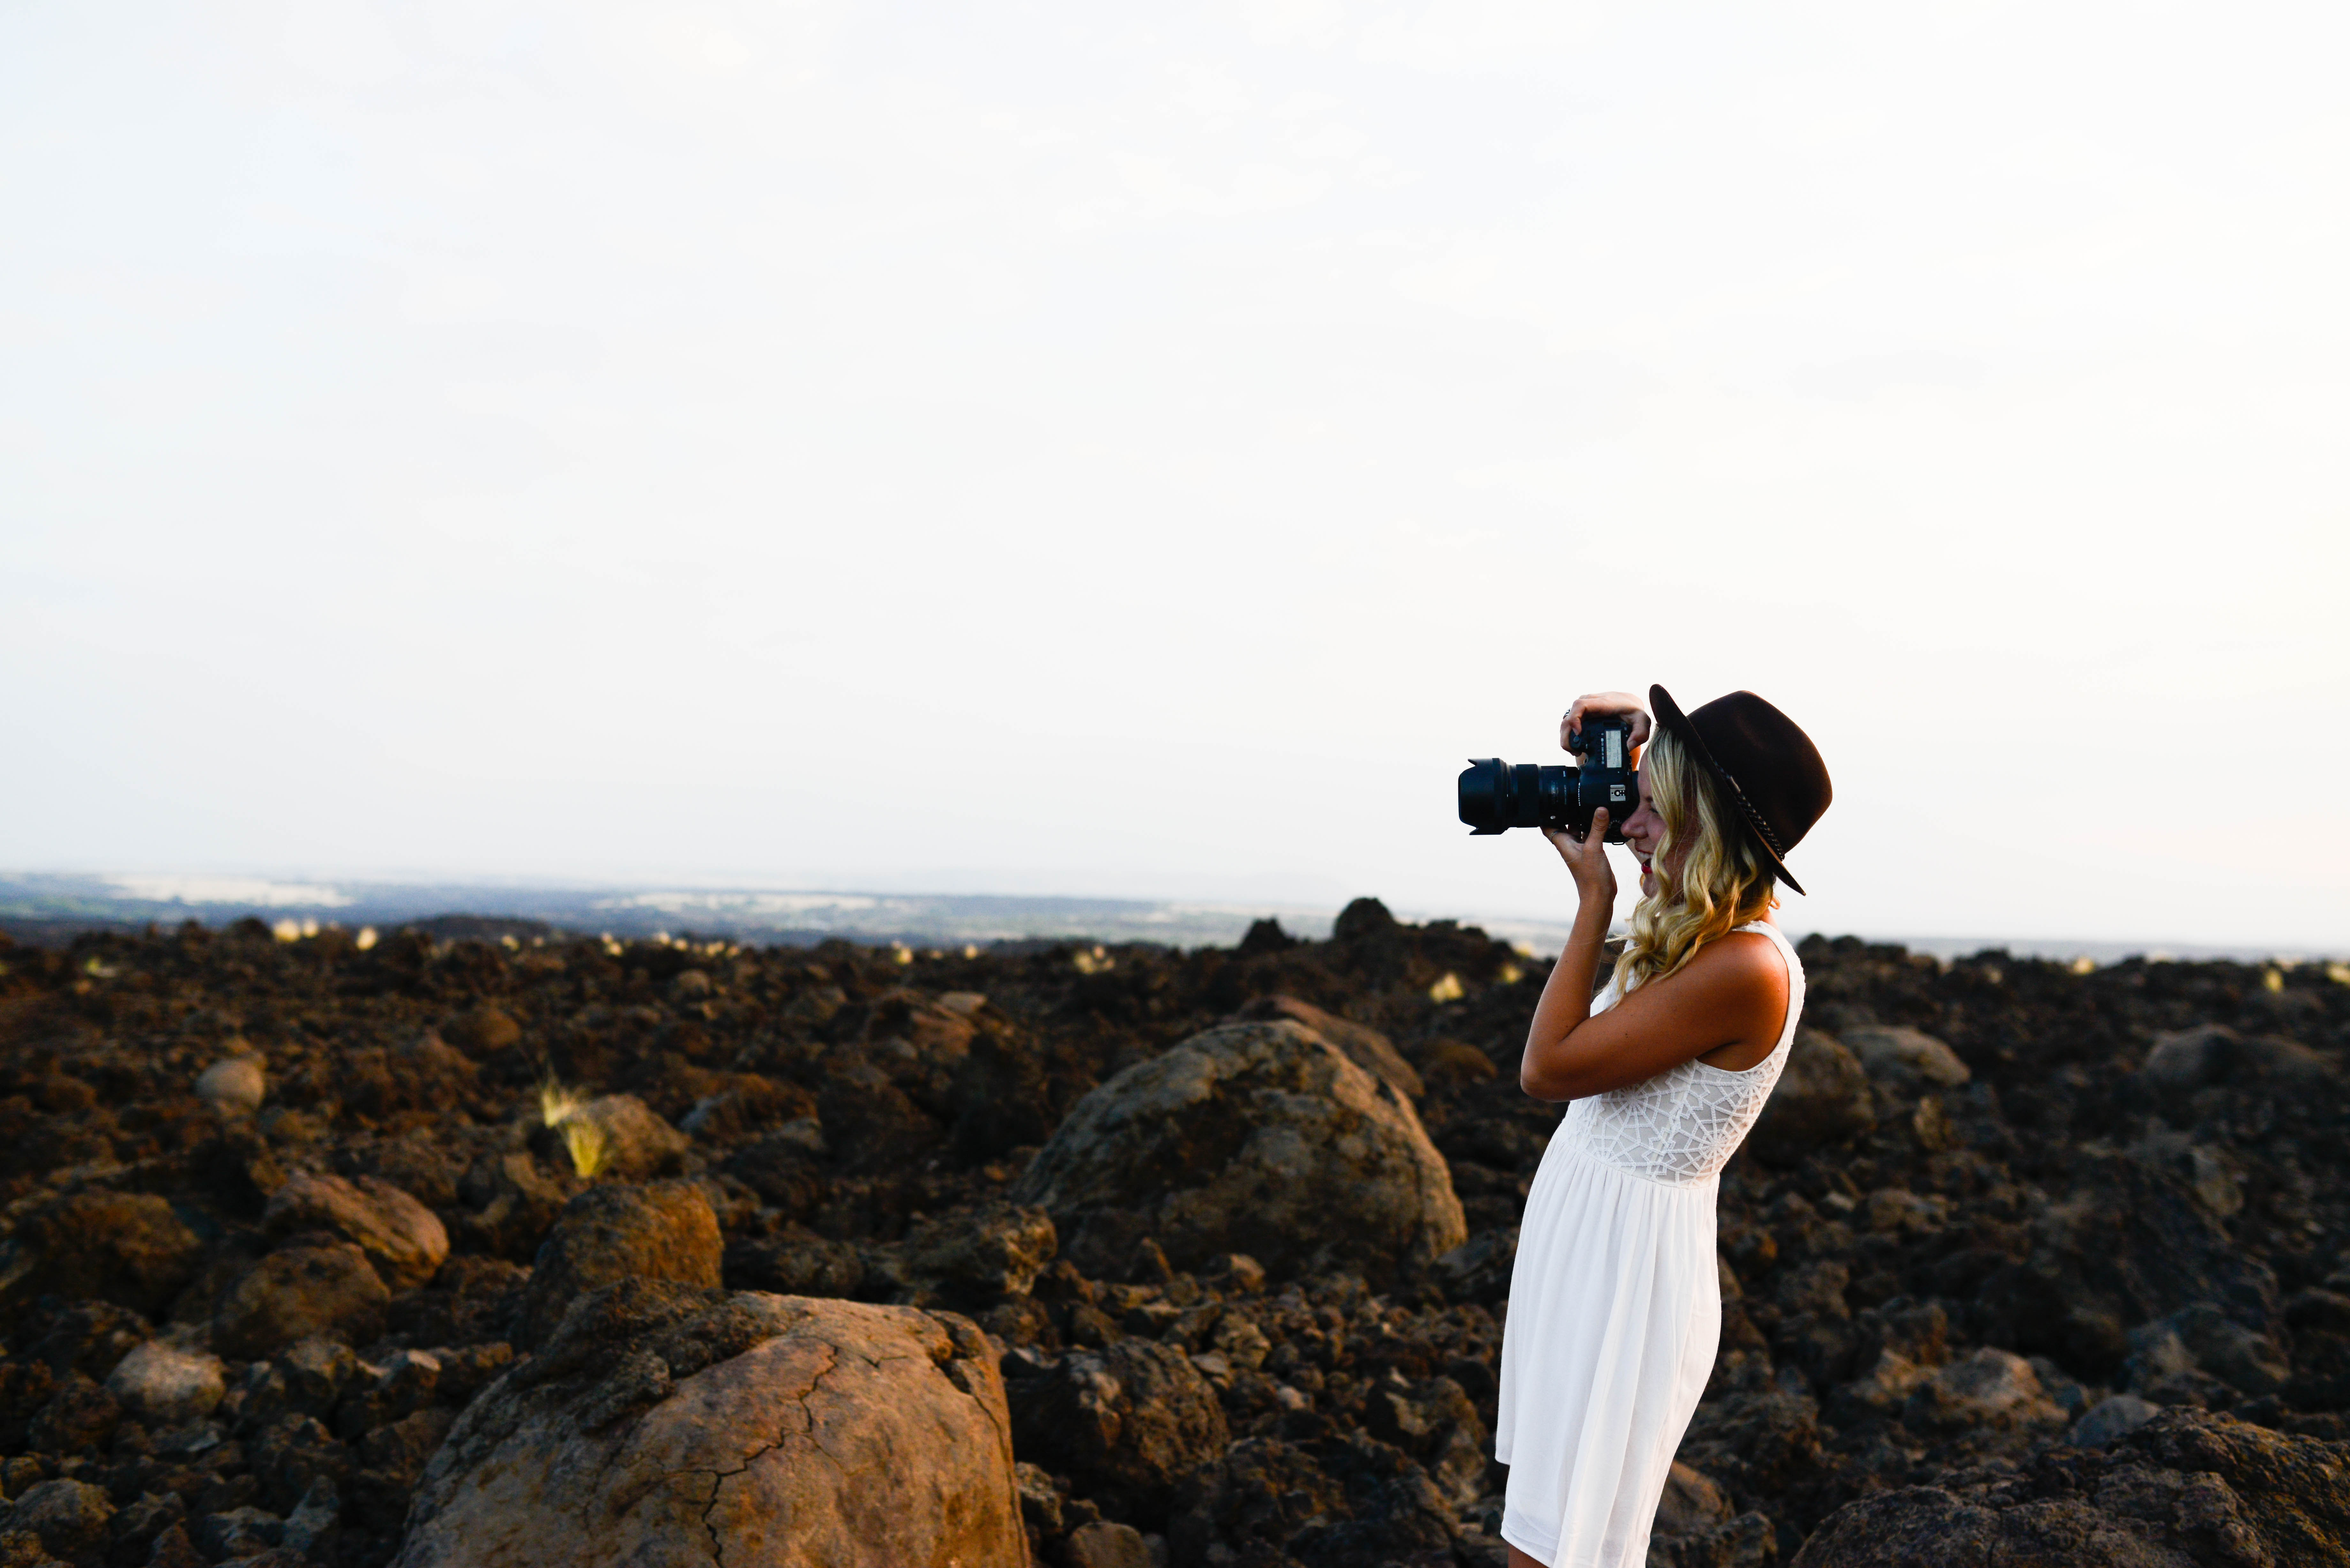
beach, sea, coast, rock, photograph